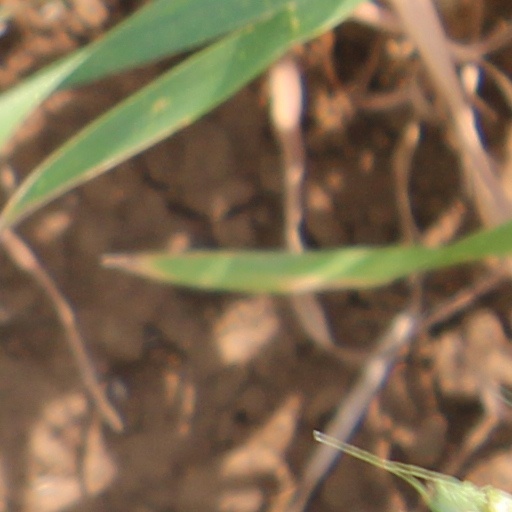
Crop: wheat